Hammer's Slammers (board game)

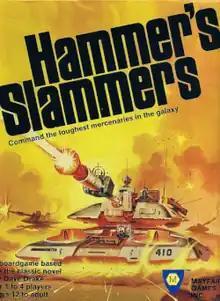

Hammer's Slammers is a board wargame published by Mayfair Games in 1984 that is based on the identically titled collection of military science fiction short stories by David Drake.